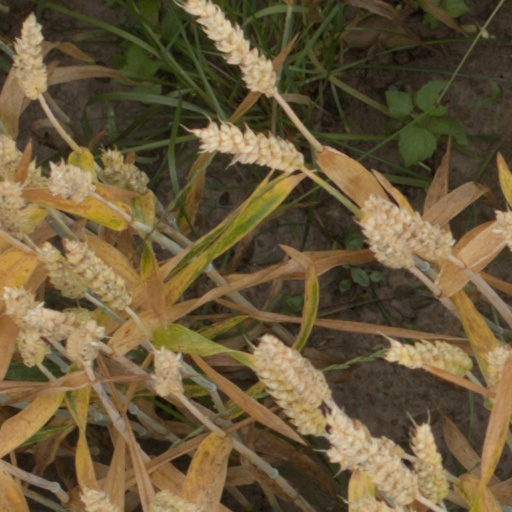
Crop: wheat